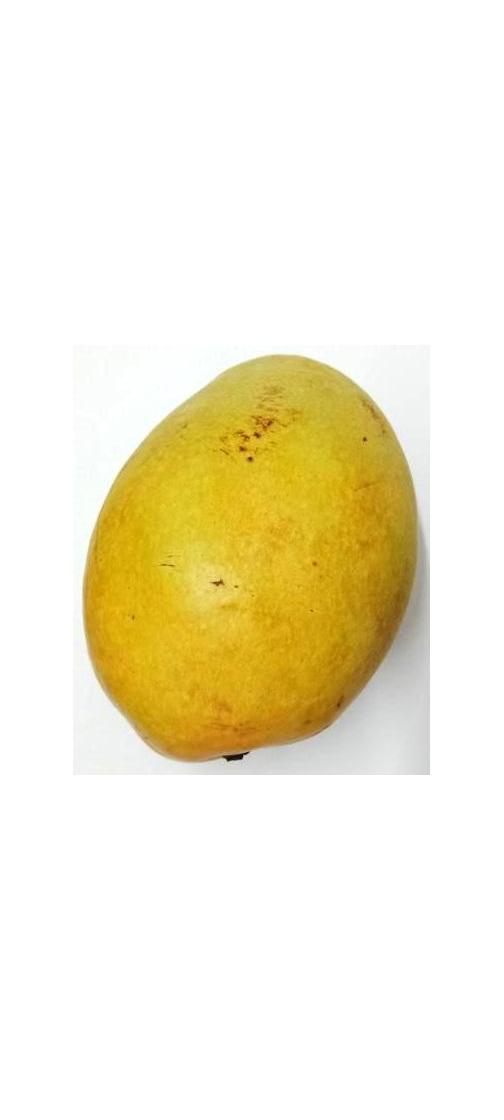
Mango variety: Bari-11